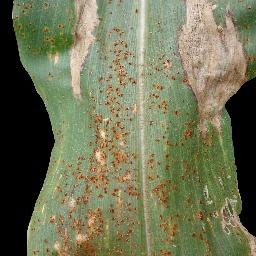
Label: Corn_(Maize)___Common_Rust